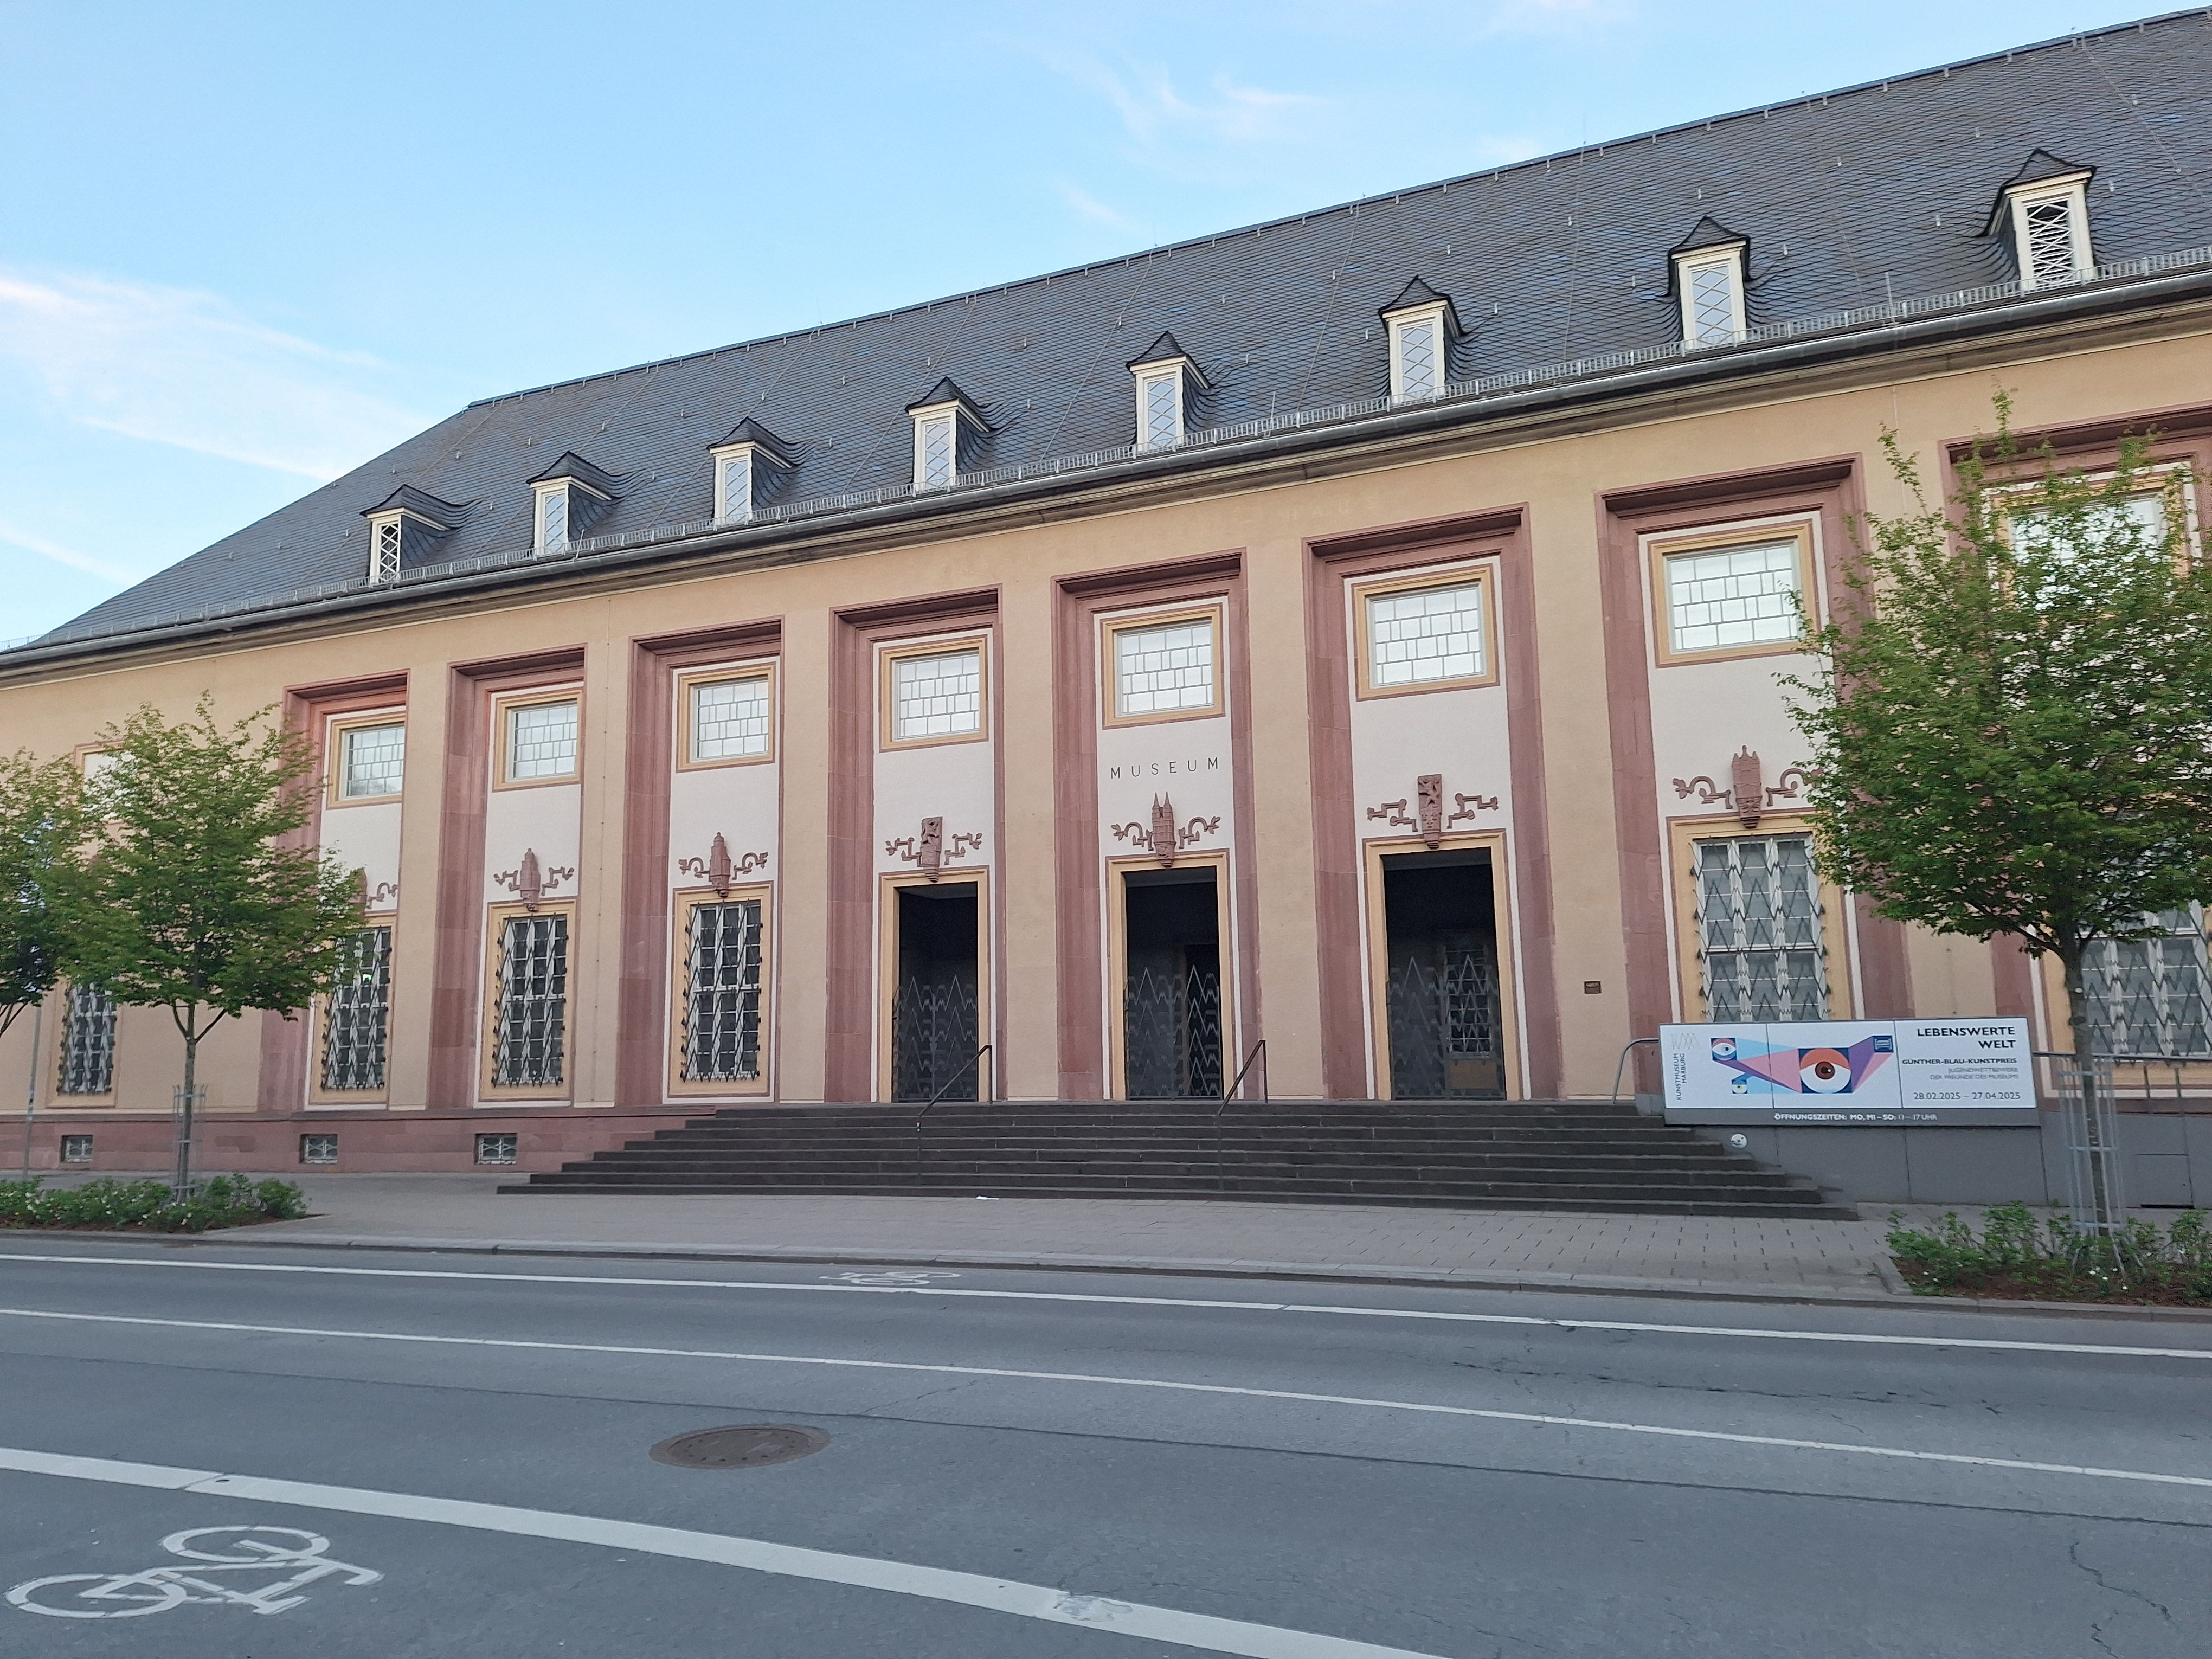
Building: Biegenstraße 11